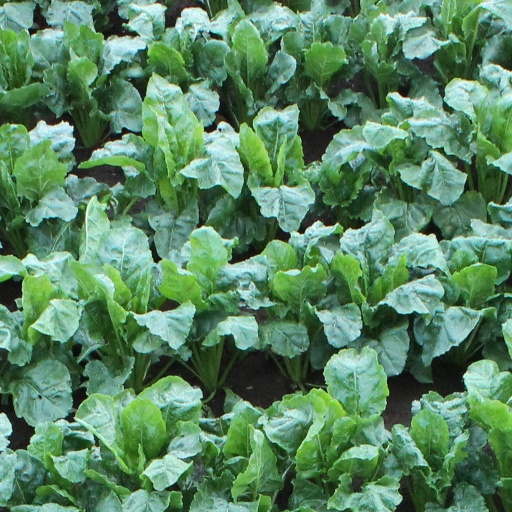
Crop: sugar beet